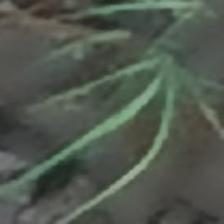
Label: single